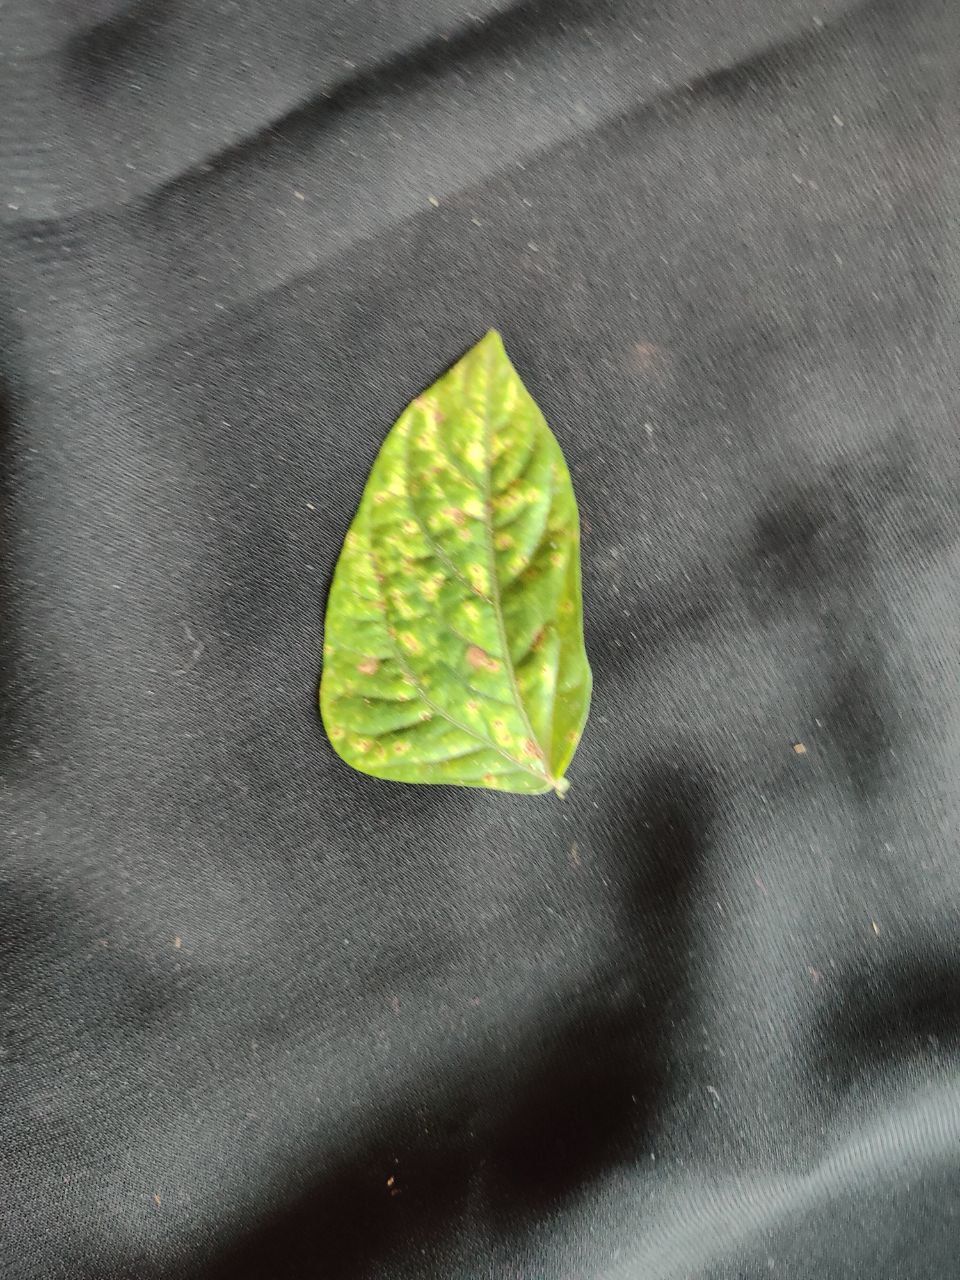
Crop: cowpea
Leaf condition: Septoria leaf spot